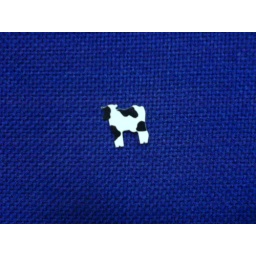
cow in the blue